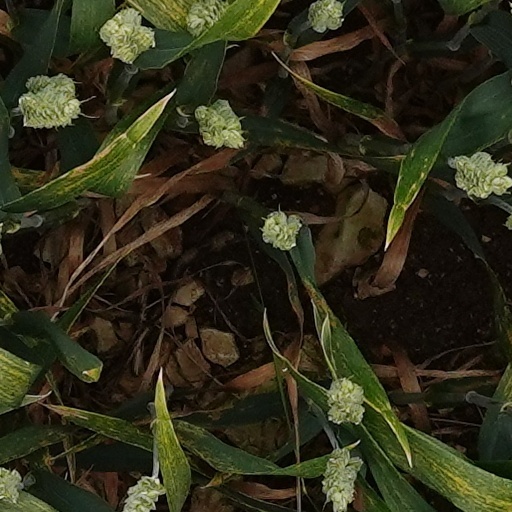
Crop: wheat